Rez (video game)

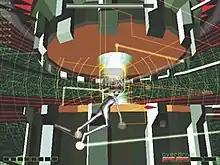
"Rez" in-game screenshot on the Sega Dreamcast

"Rez" is a video game that combines mechanics from the music game genre and rail shooters like "Panzer Dragoon". Players take the role of a hacker infiltrating a malfunctioning artificial intelligence and fighting off viruses and corrupted security programs. Destroying data nodes in each level raises the "layer level" to a maximum number of 10. Raising a layer level changes the background music, layout, and enemies of a level. There are five levels, dubbed Areas, although at the start only four can be accessed. Achieving 100% leveling score for the first four areas of the game unlocks Area 5.